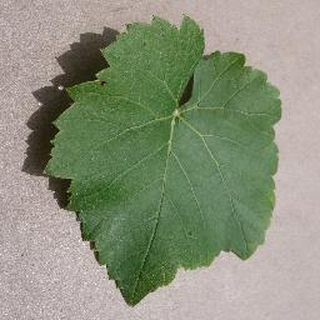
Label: healthy_grape